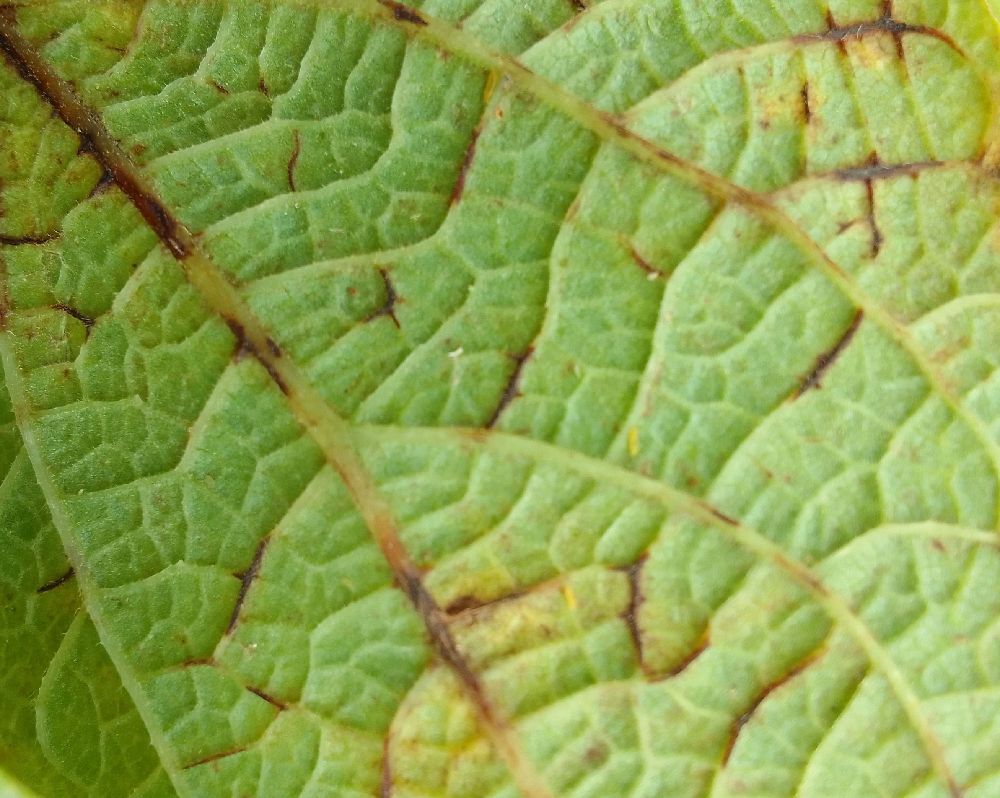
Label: anthracnose